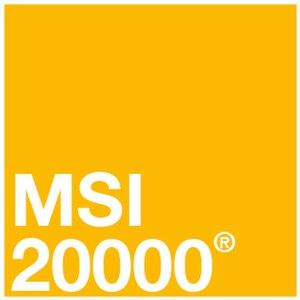
Logo du référentiel MSI 20000
La norme MSI 20000 est le standard international consacré à la qualité financière des entreprises et des institutions. Cette norme s'adresse à toutes les entités économiques, quelles que soient leur taille et leur secteur d'activité.